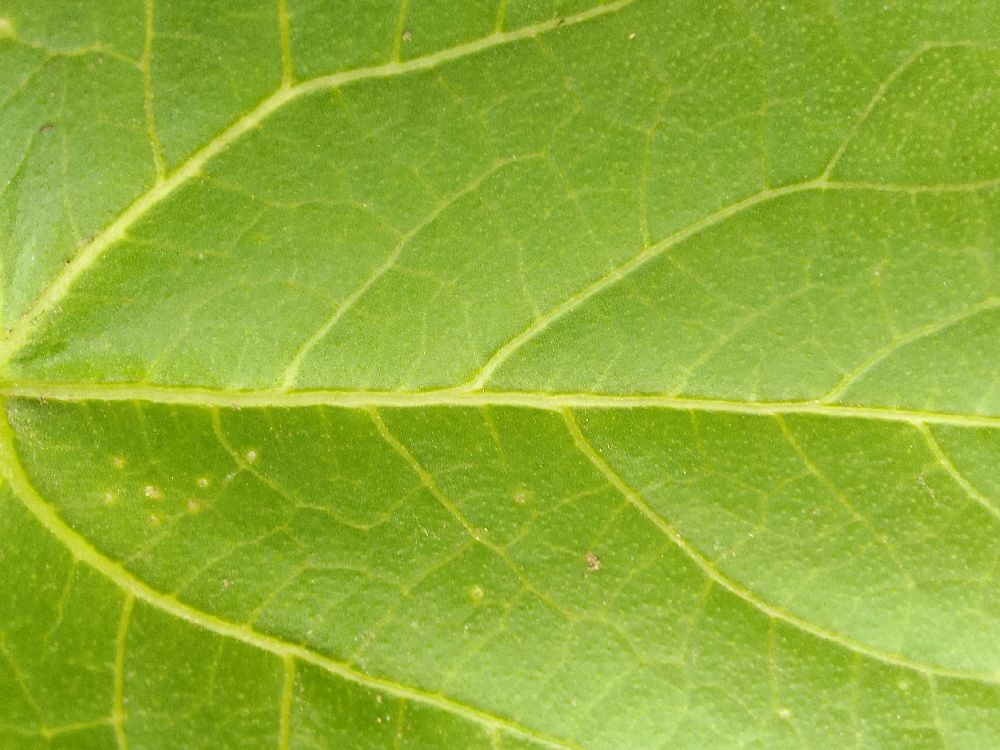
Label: healthy